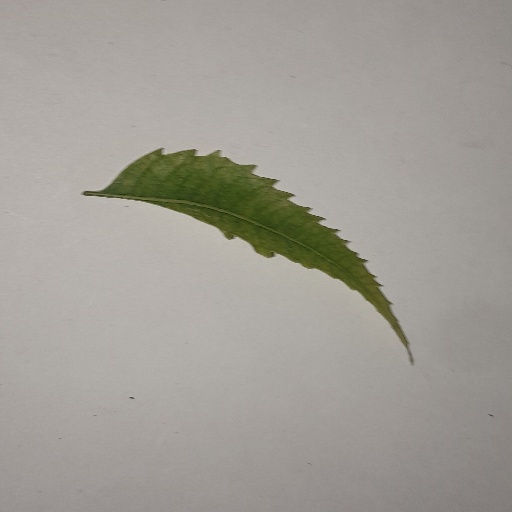
Species: Neem
Leaf condition: Yellow Leaf